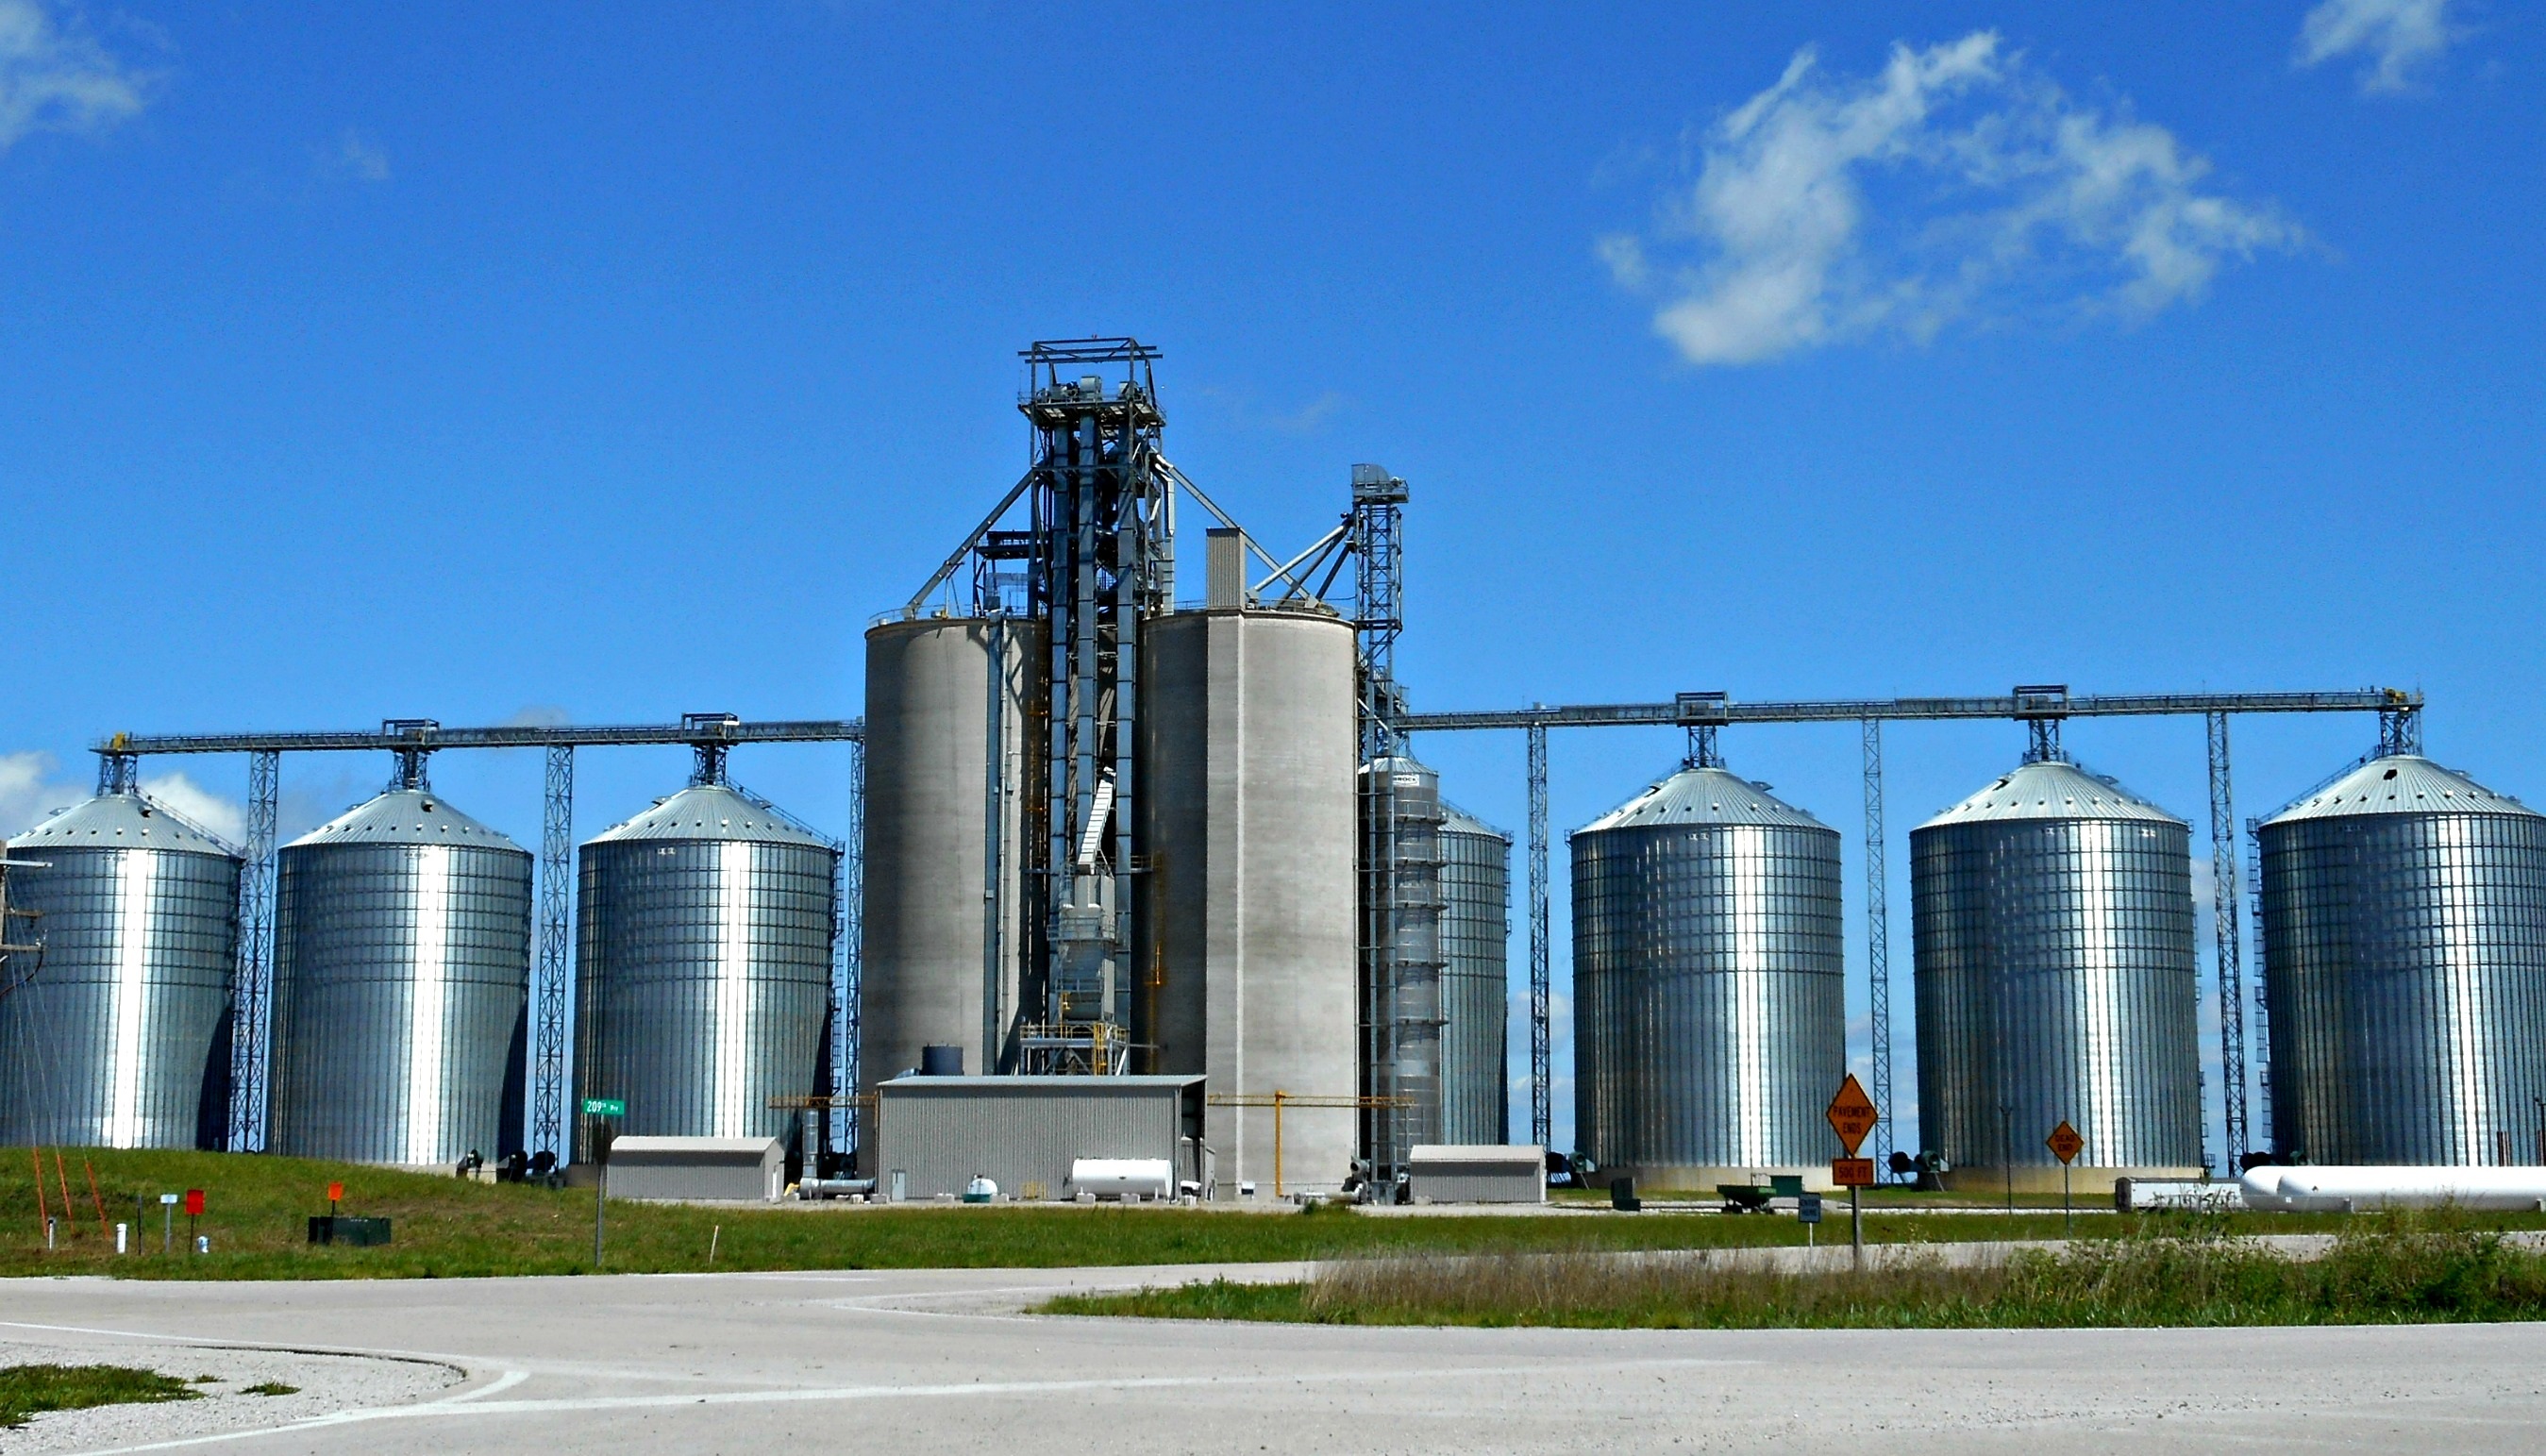
grain, building, industry, energy, storage, silo, silos